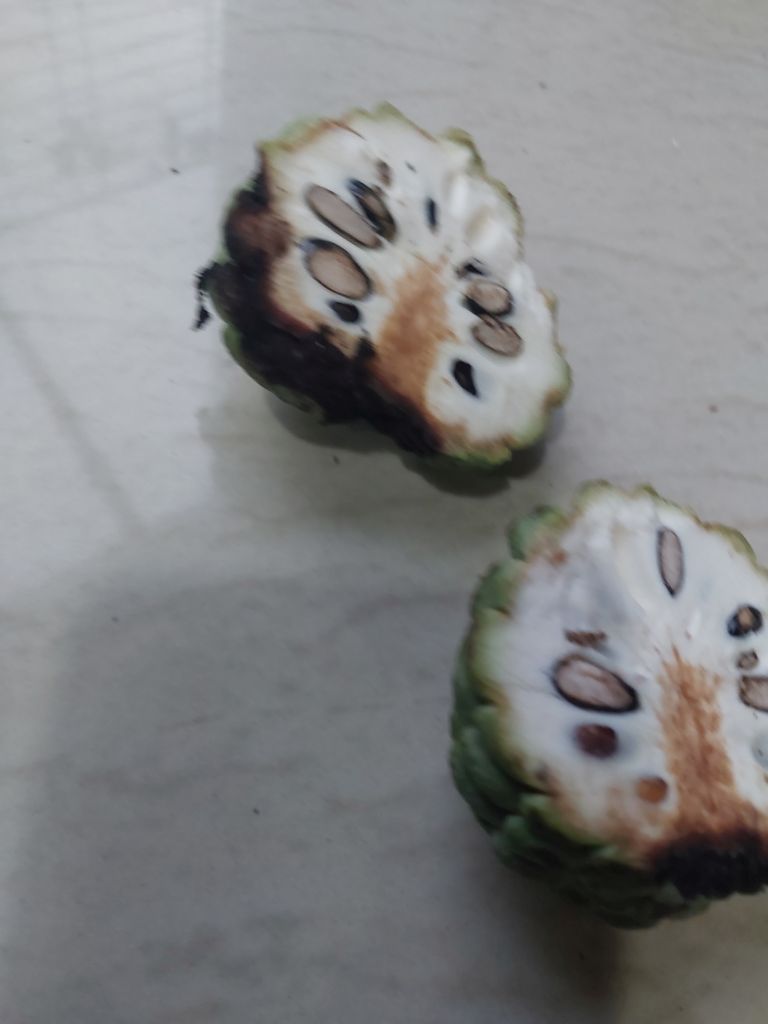
Disease label: Diplodia Rot